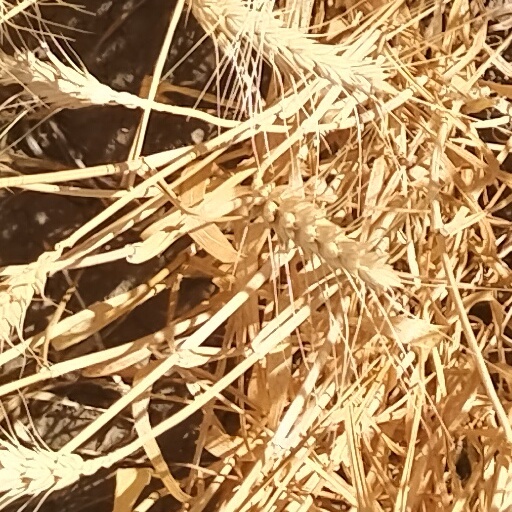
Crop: wheat